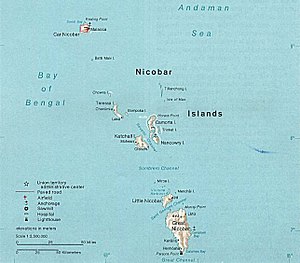
Nicobarerne
Nicobarerne
Nicobarerne eller Frederiksøerne er en indisk øgruppe i Den Bengalske bugt syd for Andamanerne.